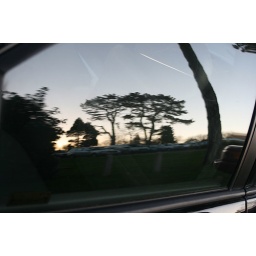
Sunset in car window